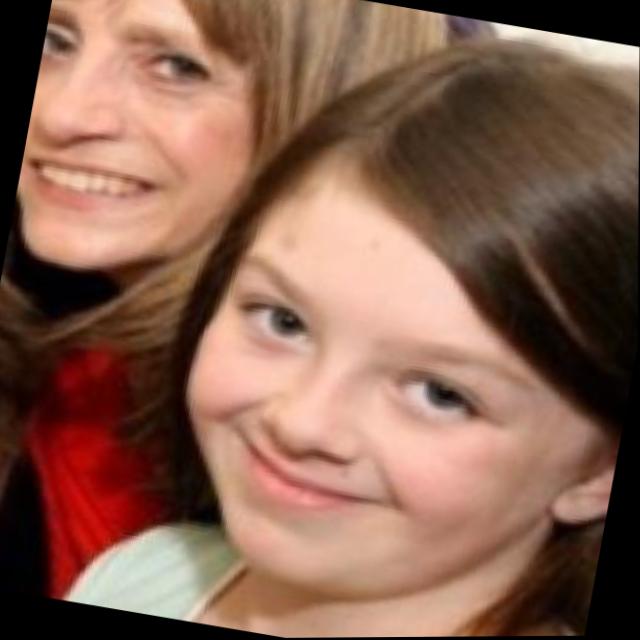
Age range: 0-12